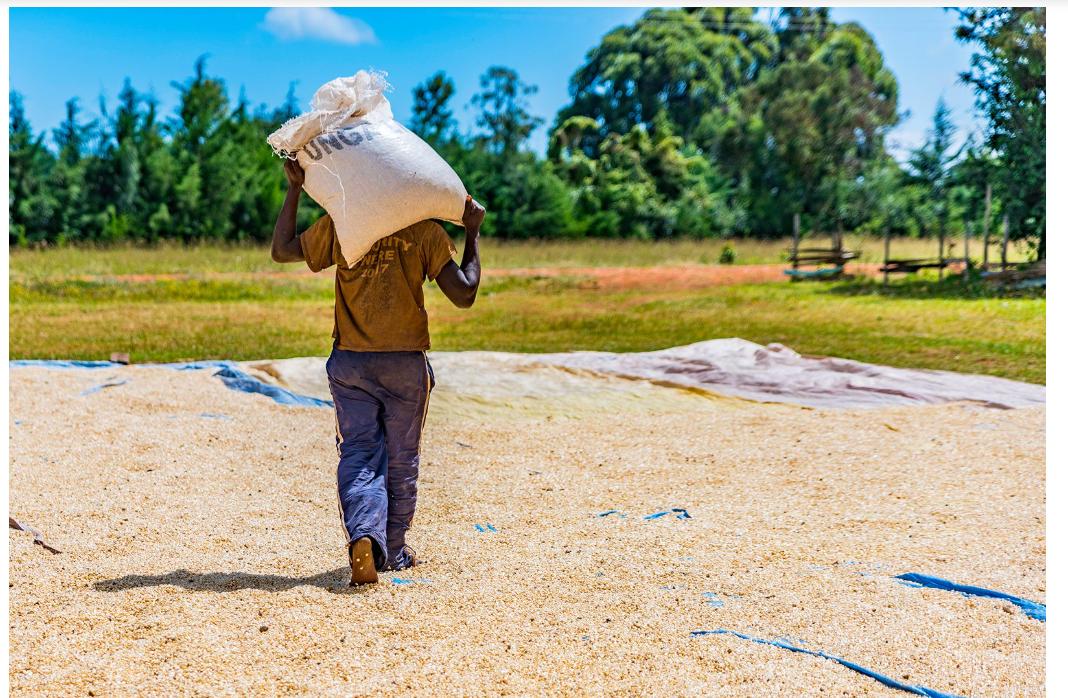
Mahindi yaliyopukuchuliwa kwa ajili ya kuanikwa, mahindi haya yanaweza kutumika kwa ajili ya kukoboa au kusagwa kwa matumizi ya nyumbani na matumizi ya kuuza.